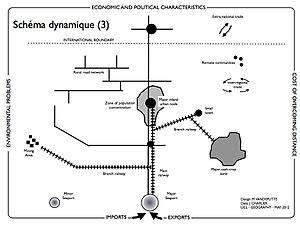
Schéma de développement d'un réseau de transport en Afrique Centrale
Le modèle de transport suivant montre l'évolution qu'ont pu subir les pays d'Afrique centrale qui ont pour porte d'entrée principale un port côtier et servent de transit vers un pays voisin ne possédant pas d'accès à la mer.